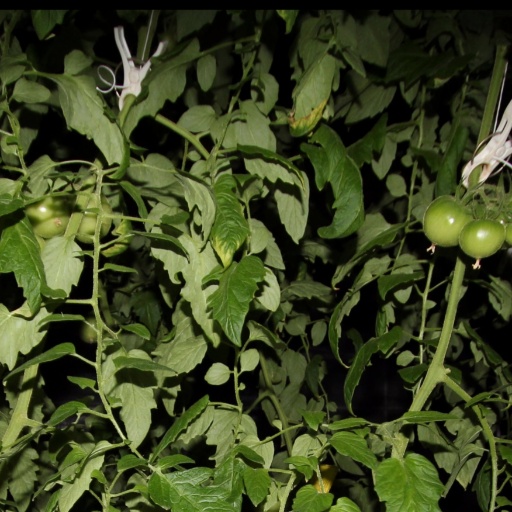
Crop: tomato